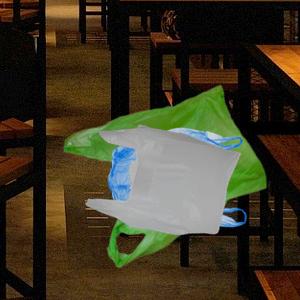
Label: plasticbags